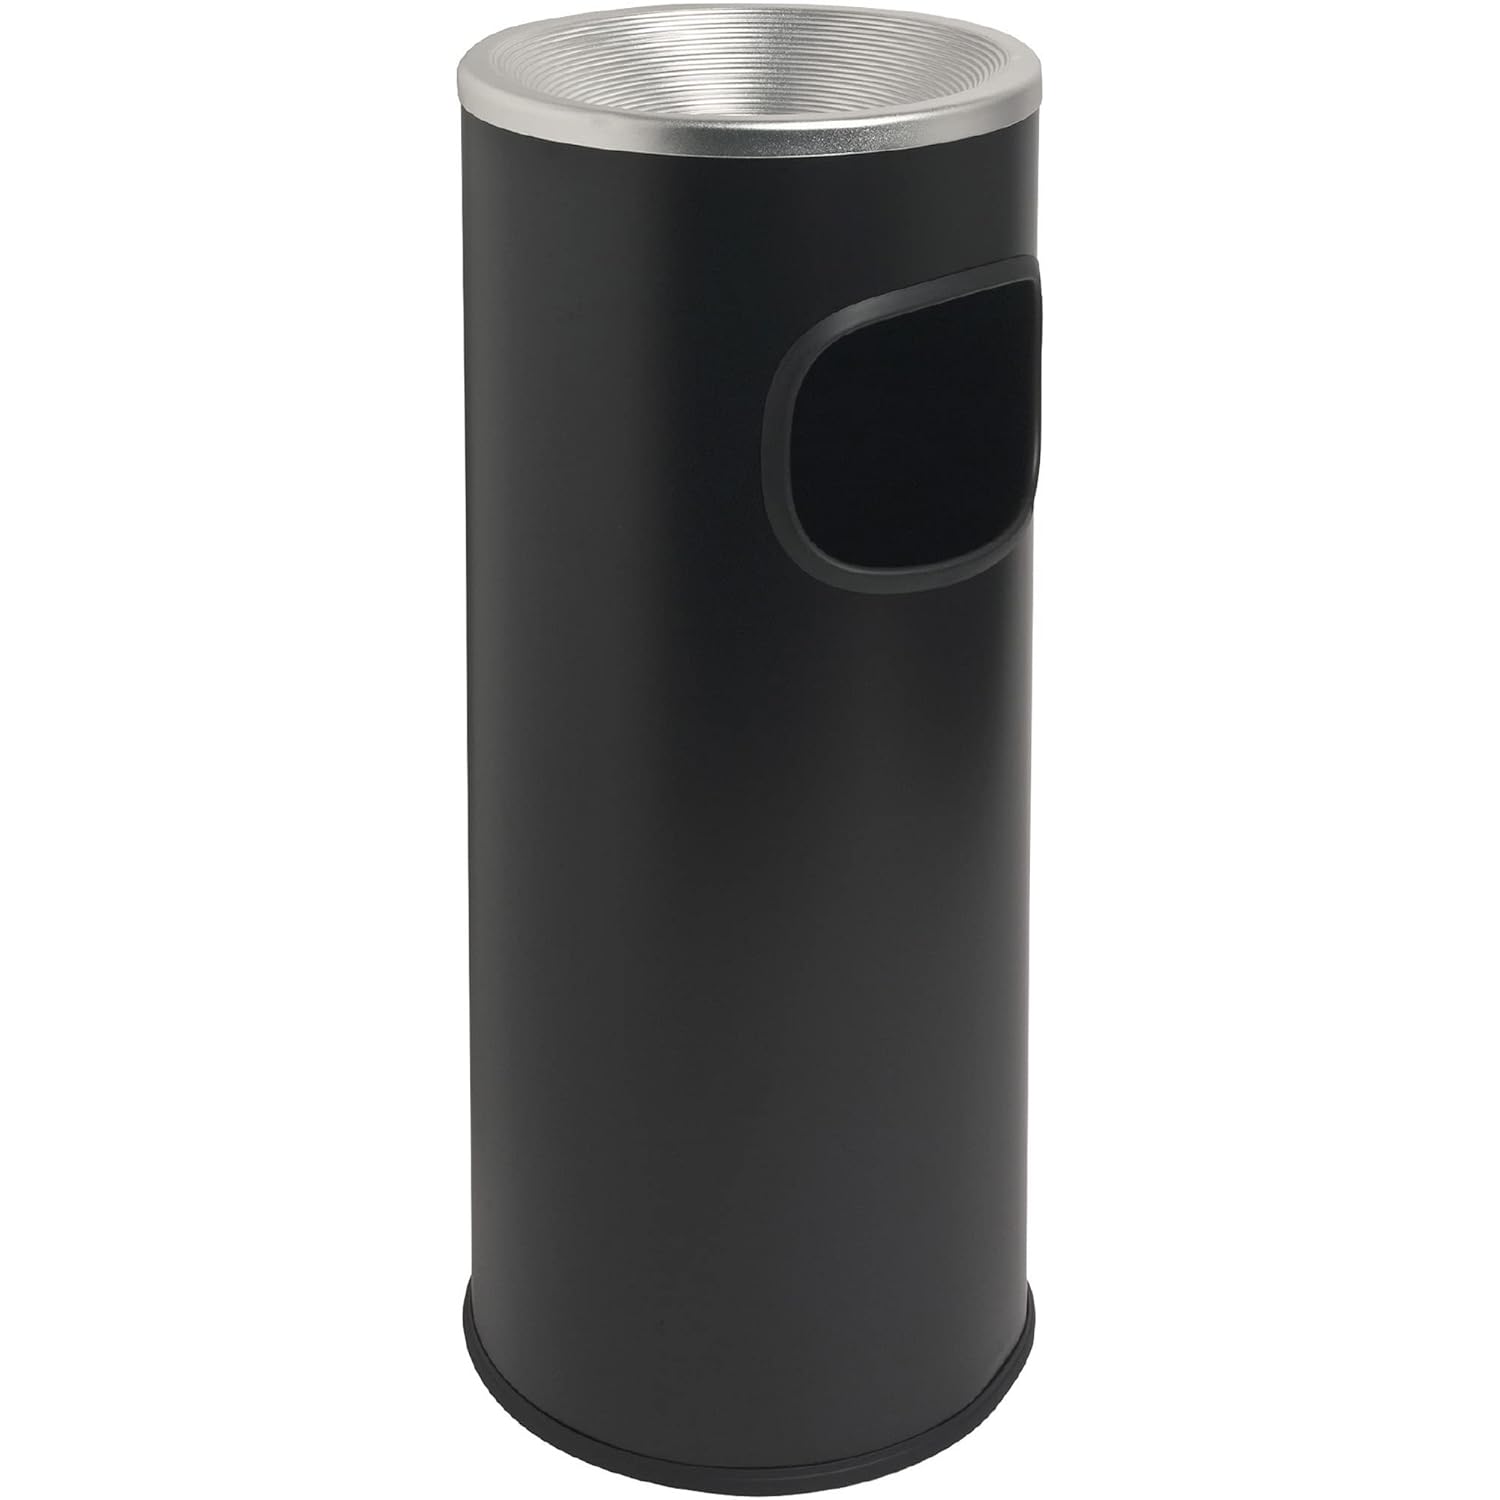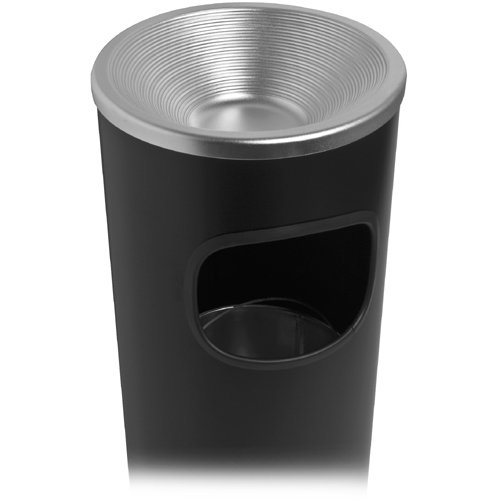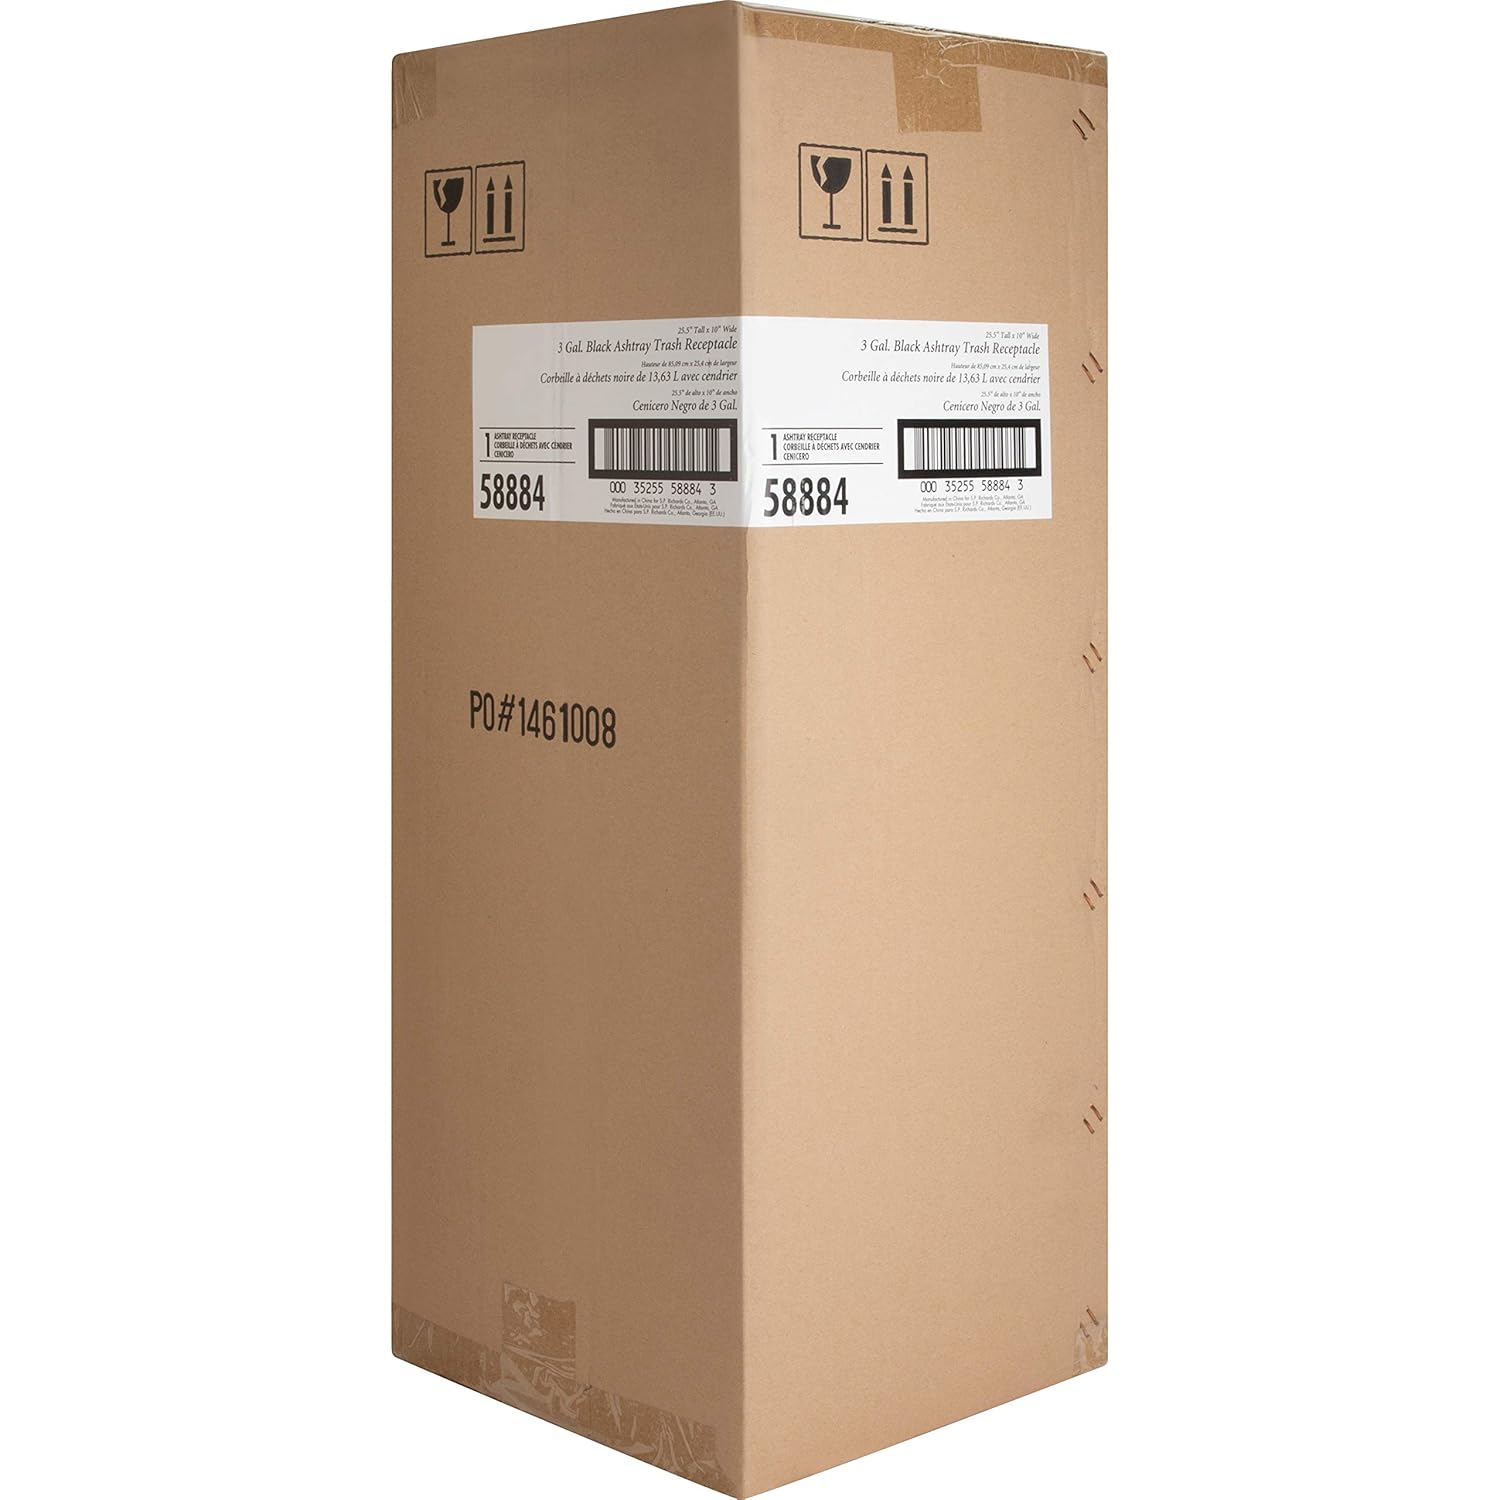
Genuine Joe - GJO58884 Fire-Safe 3-Gallon Ashtray Receptacle
Category: Tools & Home Improvement
Ashtray waste receptacle offers easy disposal of cigarettes and trash at one location. Slim, efficient design is ideal for smaller traffic areas. Removable lid allows easy disposal of ashtray contents and full access to the trash can. Waste receptacle includes galvanized liner beneath and is made from fire-safe stainless steel and aluminum construction. Receptacle is recommended for indoor use only.
Features: Dual-purpose design accepts cigarettes and trash at single location | Removable lid allows quick, clean disposal of contents | Slim, compact construction is perfect for low-traffic areas | Recommended for indoor use only | 3 gal. capacity; Aluminum.Trash and Recycling Product Type: Smoking Receptacle